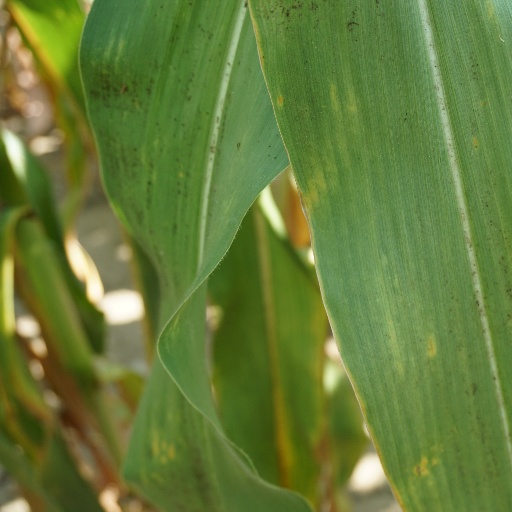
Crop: maize; corn